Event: Nepal Earthquake
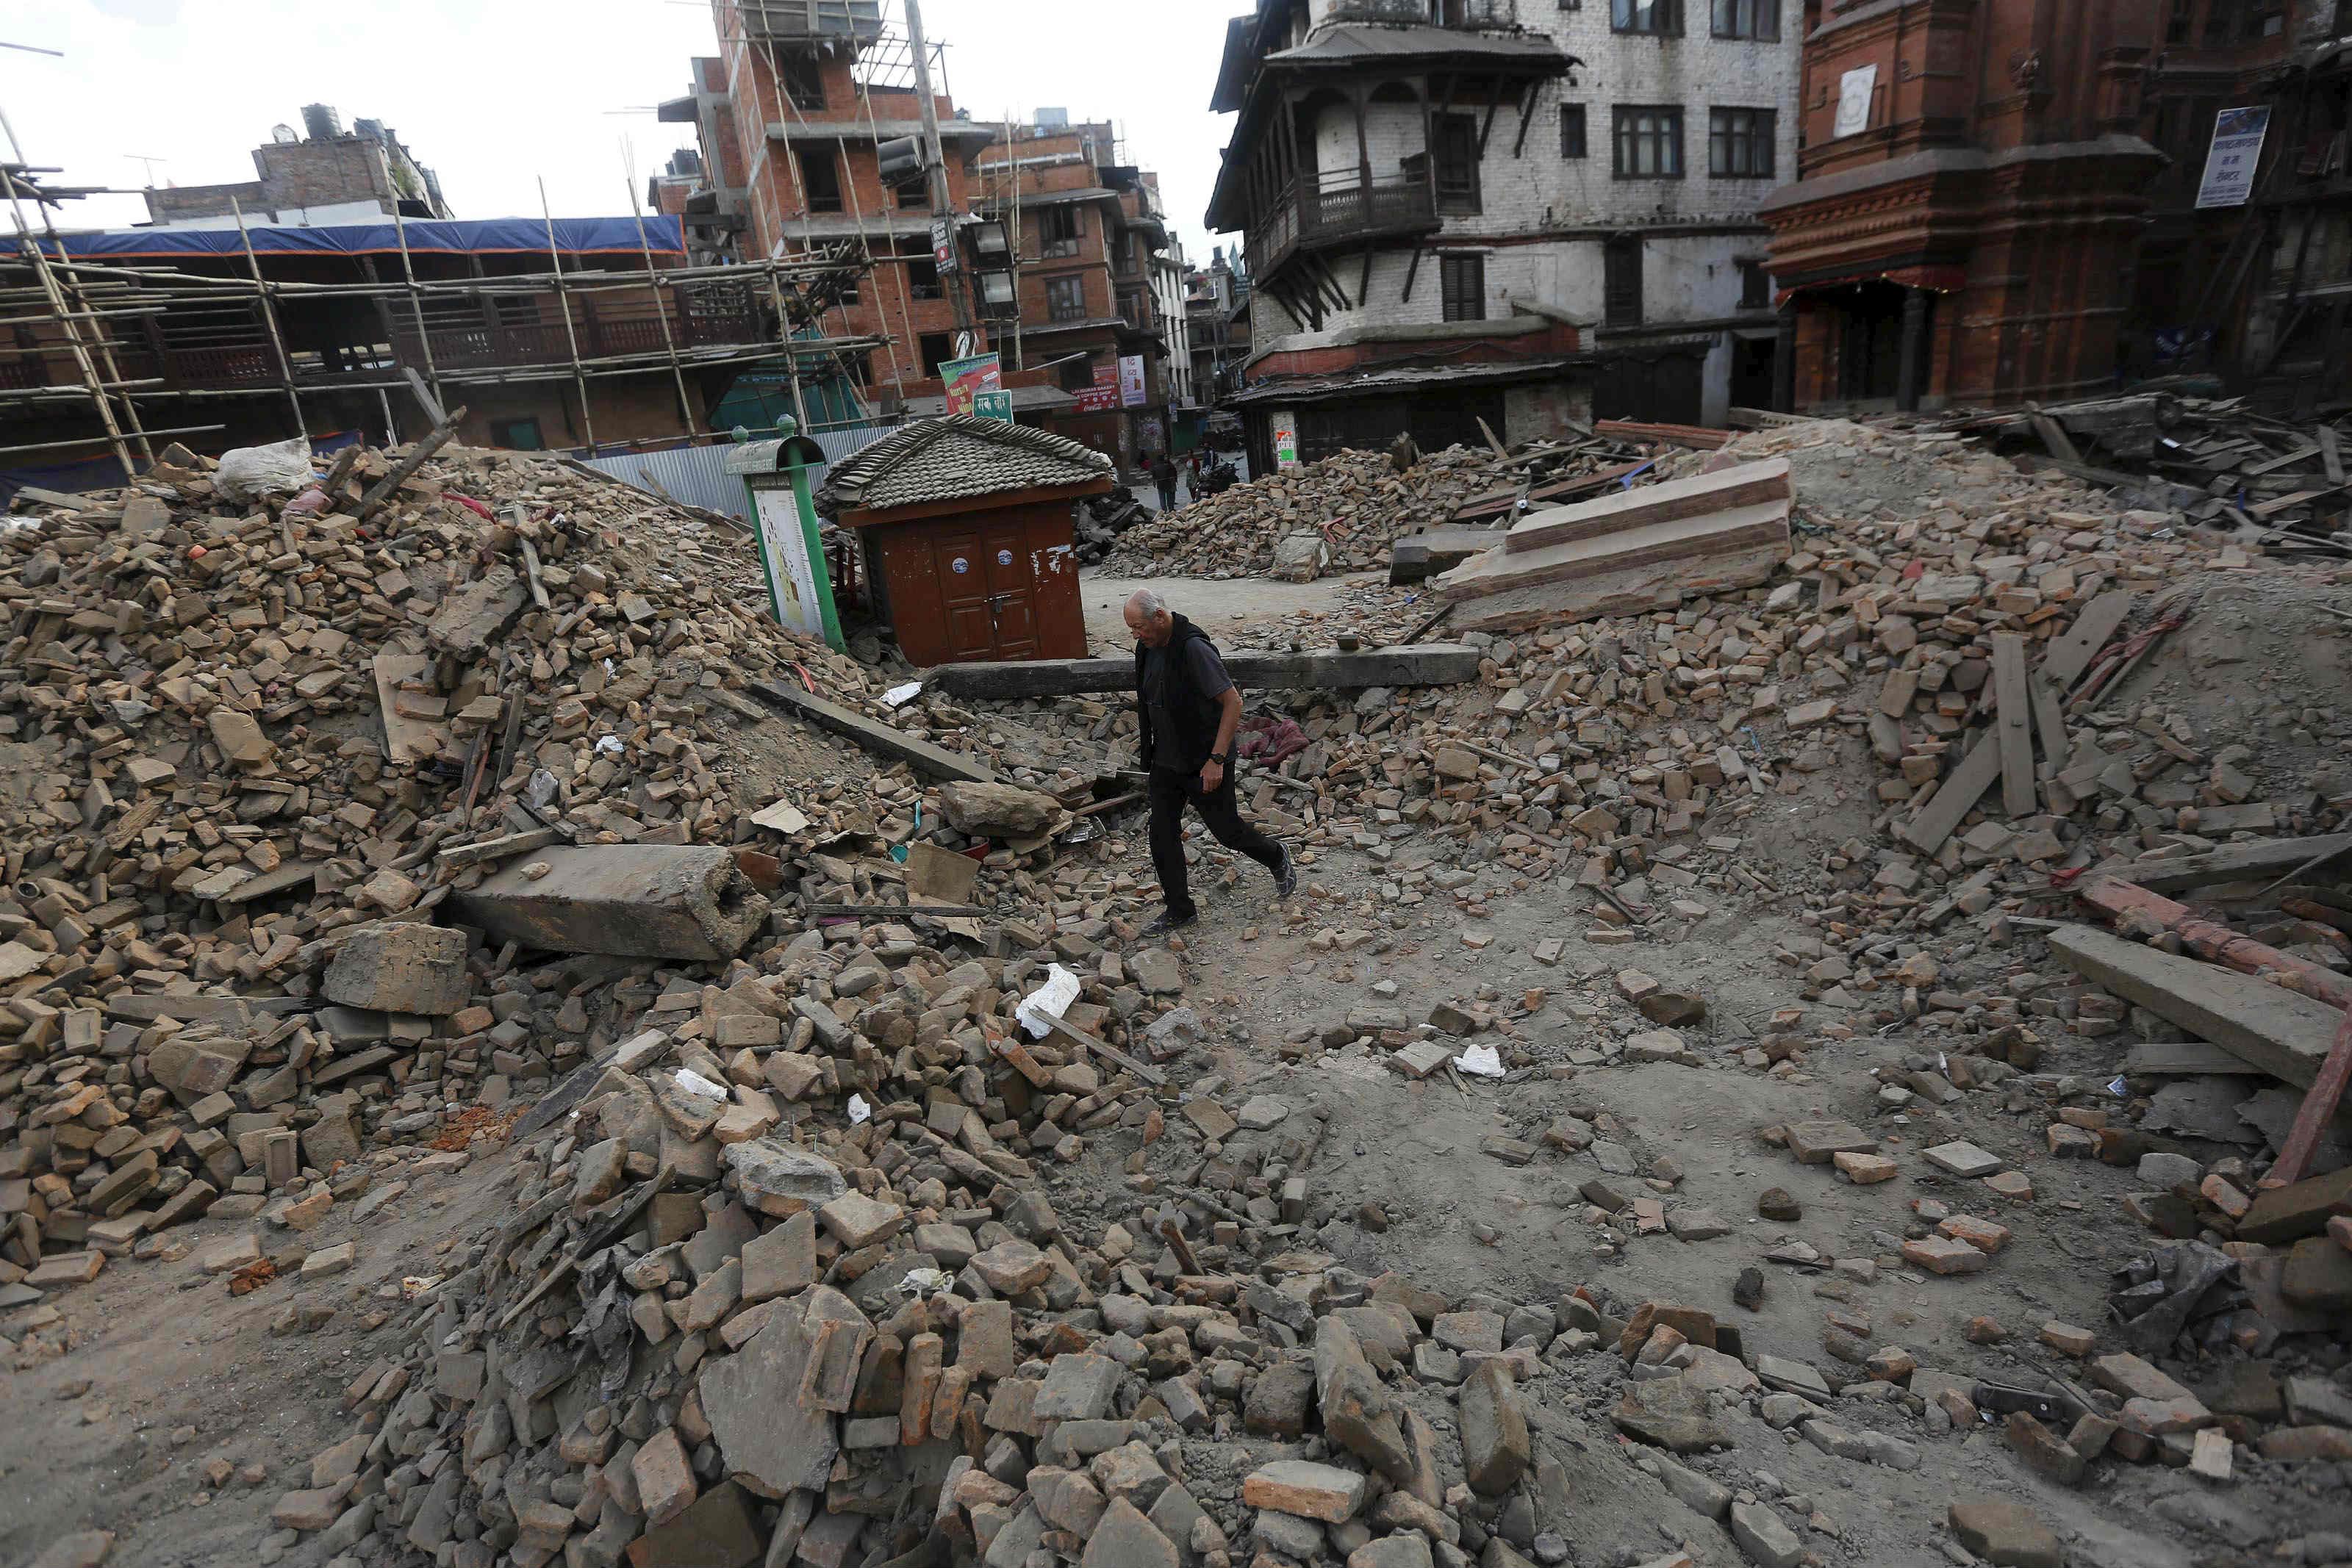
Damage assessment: damage